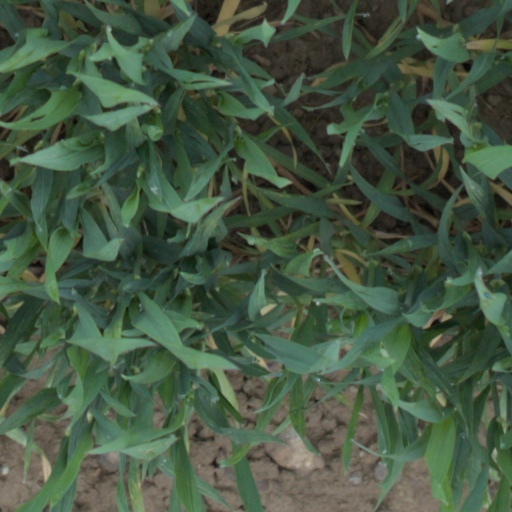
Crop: wheat